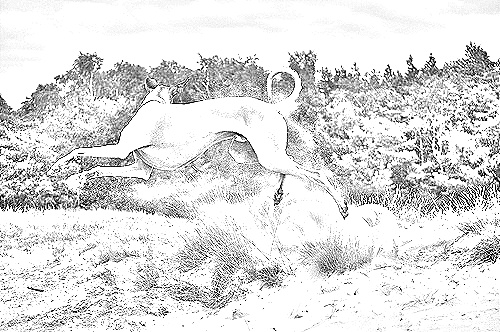
Portrait style: Sketch Portrait